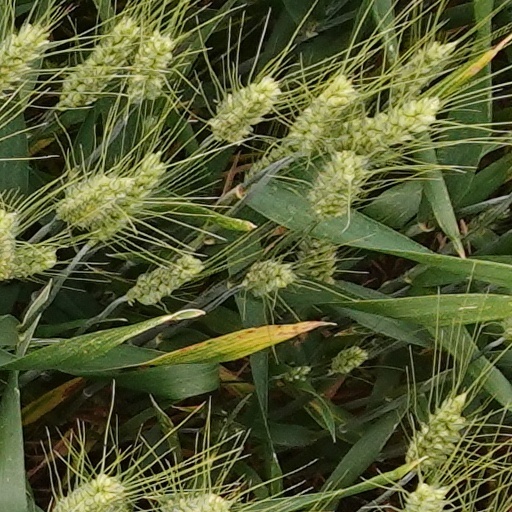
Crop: wheat